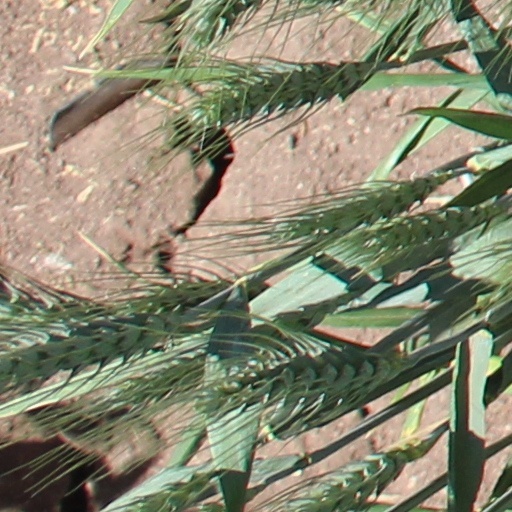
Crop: wheat